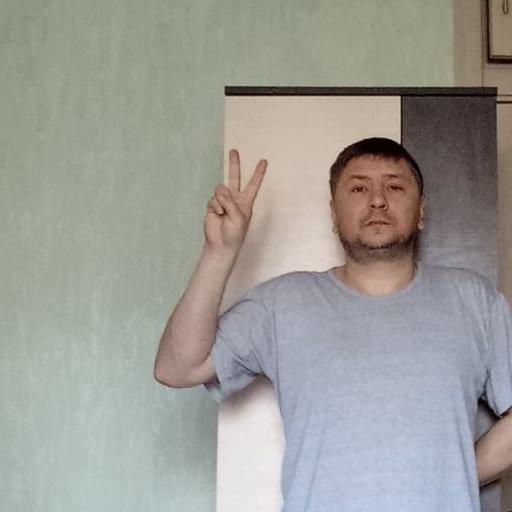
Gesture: peace